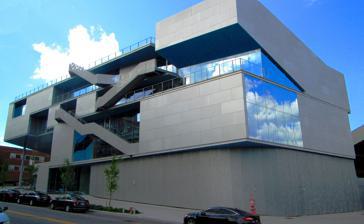
Building: Campbell Sports Center
Country: United States of America
Year built: 2012
Athletics facility in New York, New York Campbell Sports Center General information Type athletics facility Location New York , New York Construction started 2008 Completed 2012 Opening 2012 Technical details Floor count 5 Floor area 48,000 sf Design and construction Architect(s) Steven Holl Architects Structural engineer Robert Silman Associates The Campbell Sports Center , a Columbia University's Baker Field Athletics Complex, is designed by Steven Holl and senior partner Chris McVoy. Sited on the corner of West 218th street and Broadway, the Campbell Sports Center aims to form an inviting new gateway to the Baker Athletics Complex, the primary athletics facility for the University’s outdoor sports program. Steven Holl Architects' design concept for the building is based on "points on the ground, lines in space," which refers to field play diagrams used for football, soccer, baseball, and develops from point foundations on the sloping site. External stairs and terraces along the facade connect the building with the athletic fields below, giving views from the upper levels over the Baker Athletics Complex and Manhattan. The five story, 48,000sf facility, which opened in Fall 2012, houses strength and conditioning spaces, offices for varsity sports, an auditorium, a hospitality suite and student-athlete study rooms. Reviews Michael Kimmelman of The New York Times called it "not a beauty. But it is a tough, sophisticated and imaginative work of architecture for a devilish site." References